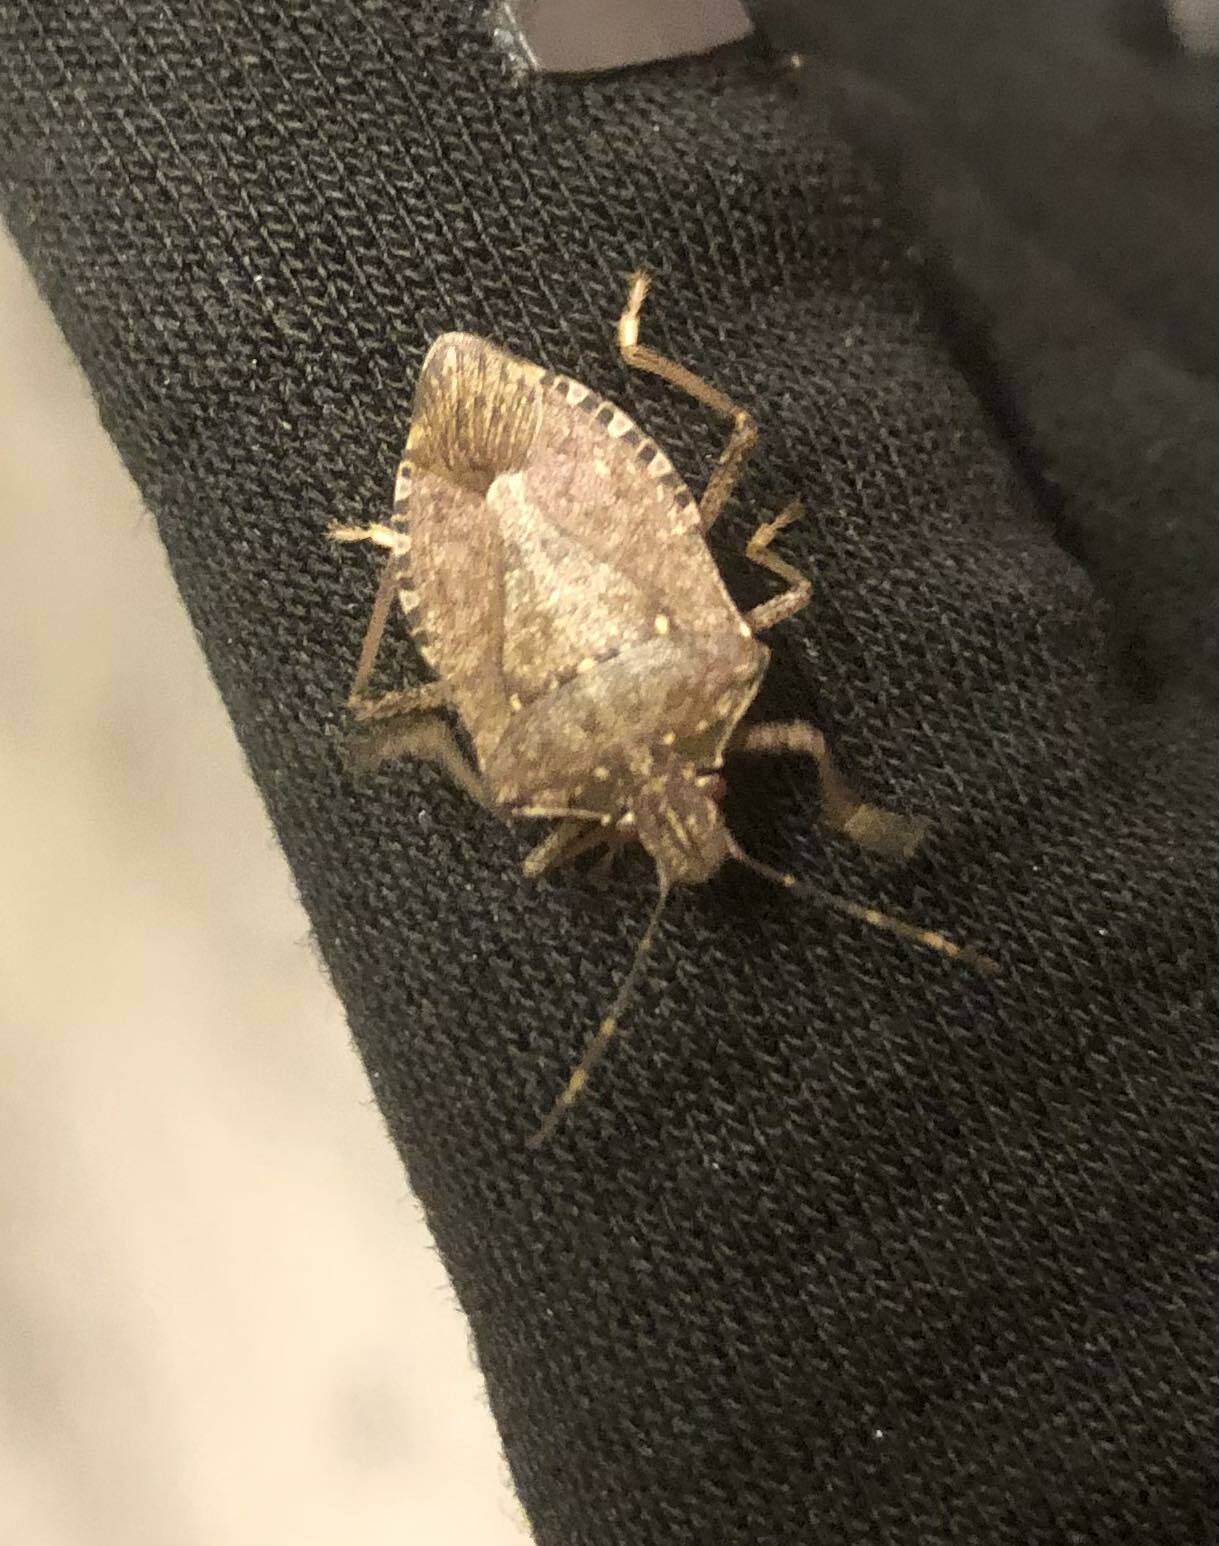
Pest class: stink_bug